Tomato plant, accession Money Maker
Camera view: horizontal (90 deg, fisheye); turntable rotation: 330 degrees
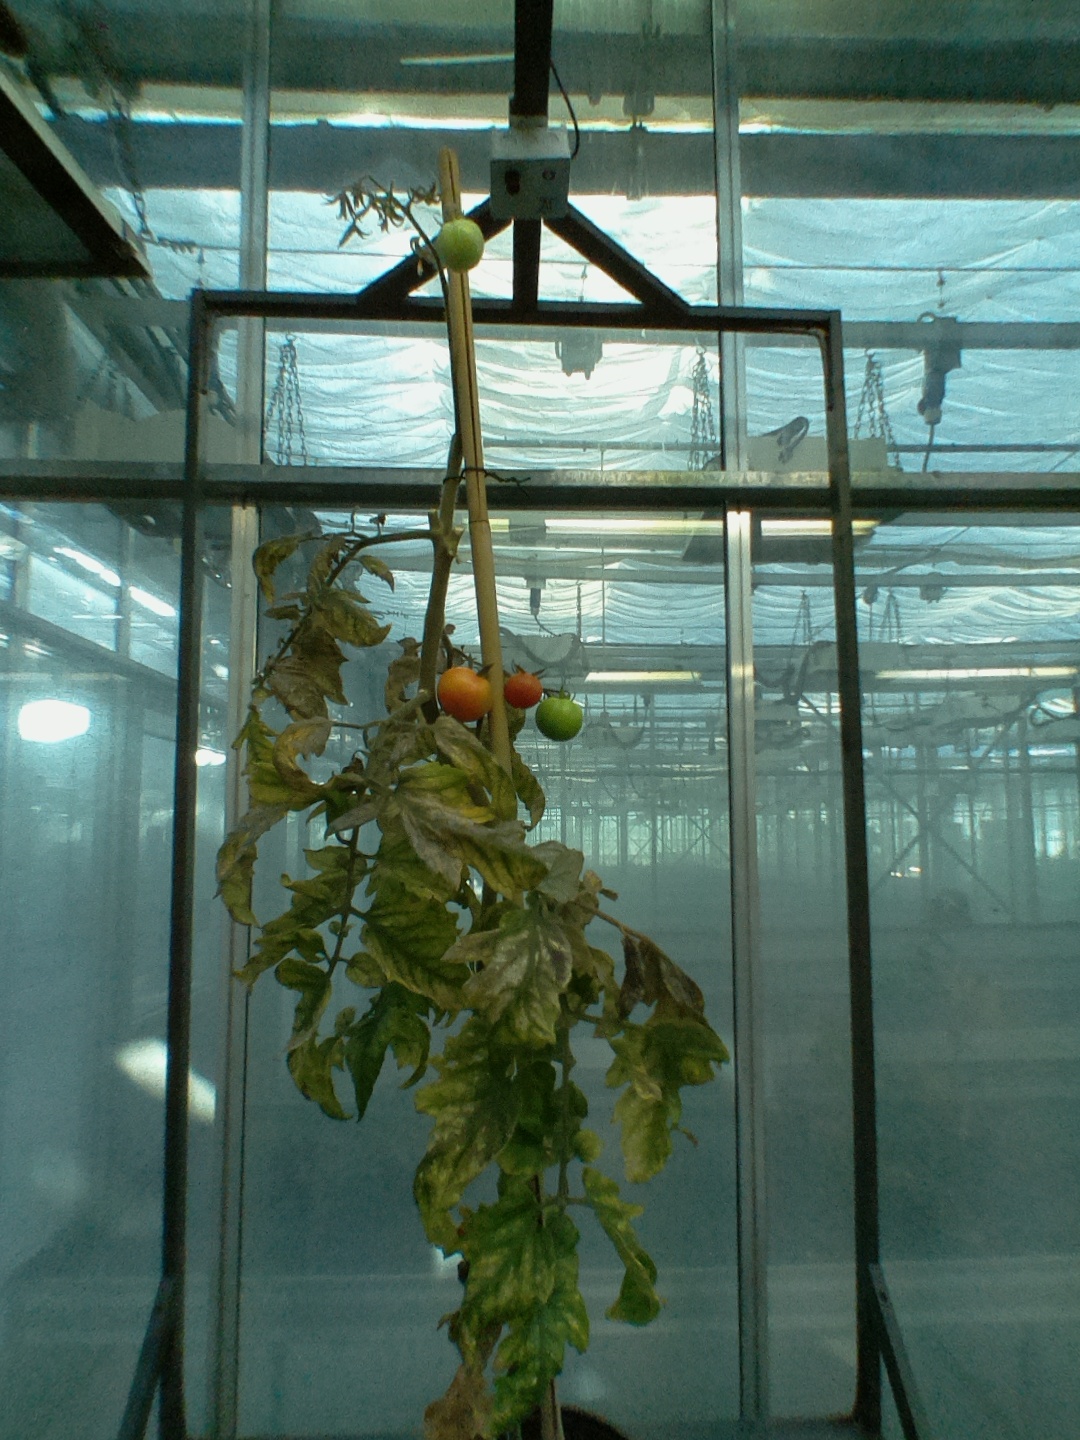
BBCH growth stage 84: 40%-50% of fruits show typical fully ripe color